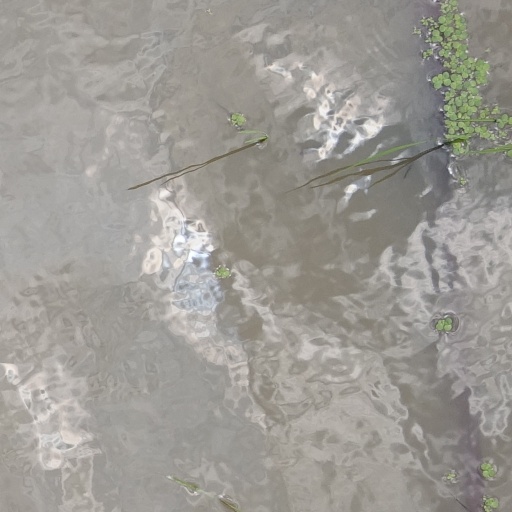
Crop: rice